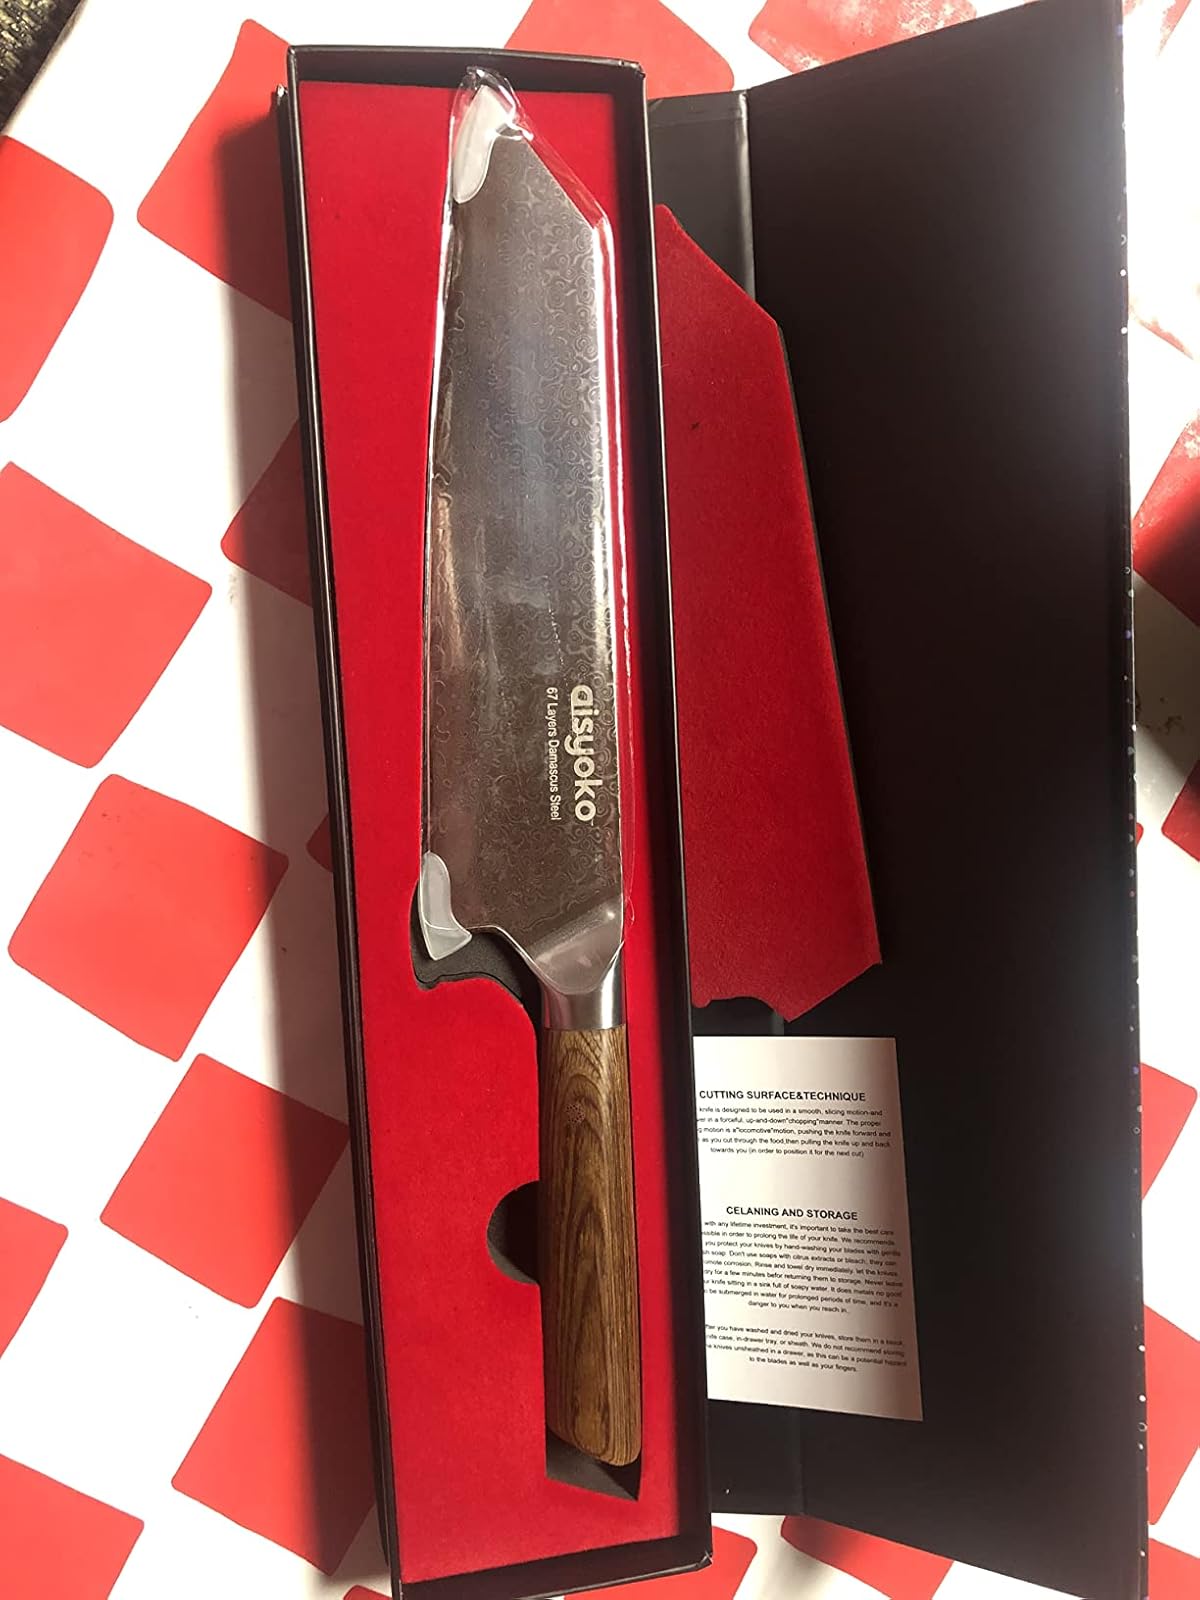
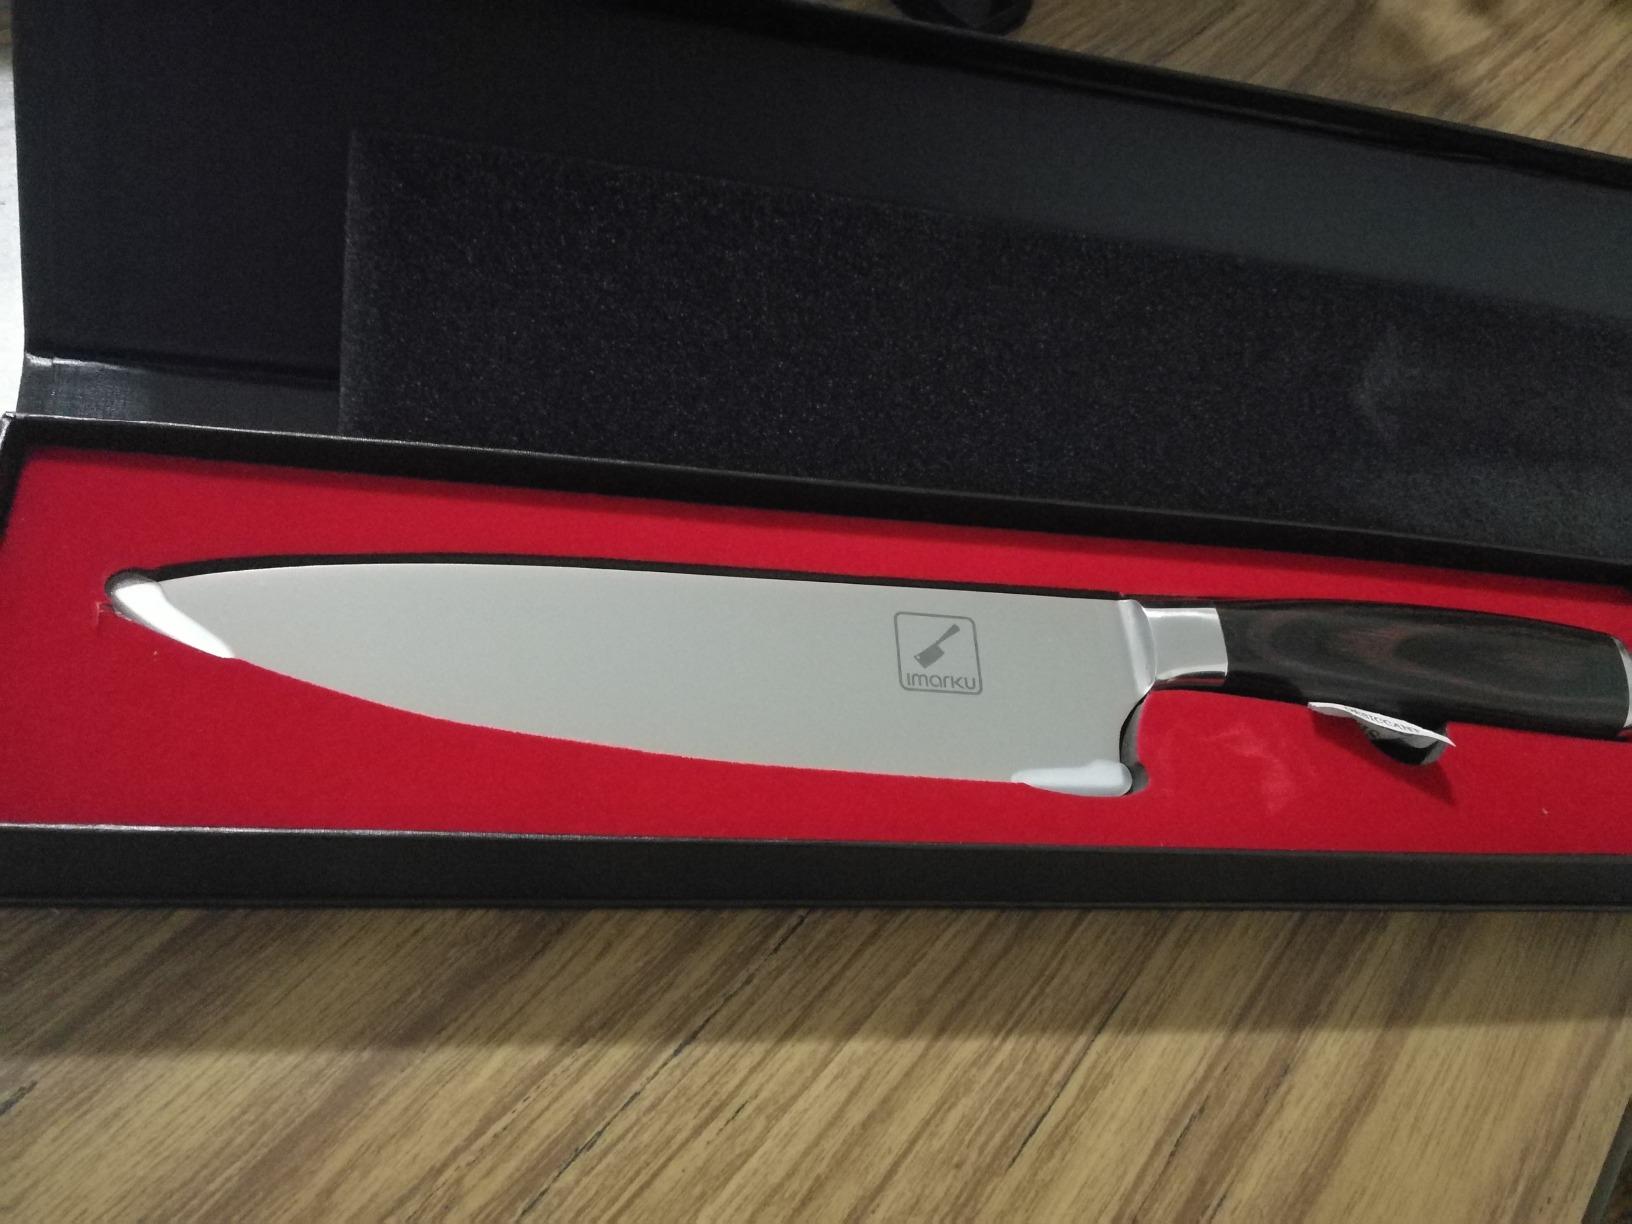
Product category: items_knife
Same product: no